Sebastian Bachmann

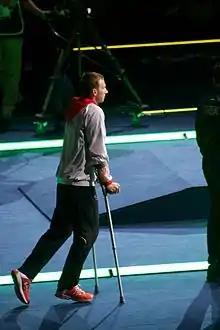
Injured Bachmann watches the end of the match for the bronze medal at the 2012 Summer Olympics

Bachmann took up fencing at the age of five in the craze that followed Germany's fencing medals in at the 1988 Summer Olympics, especially as his hometown Lauda-Königshofen was not far from Tauberbischofsheim, Germany's foil stronghold. He first practiced both foil and épée, before specializing into foil as a teenager.